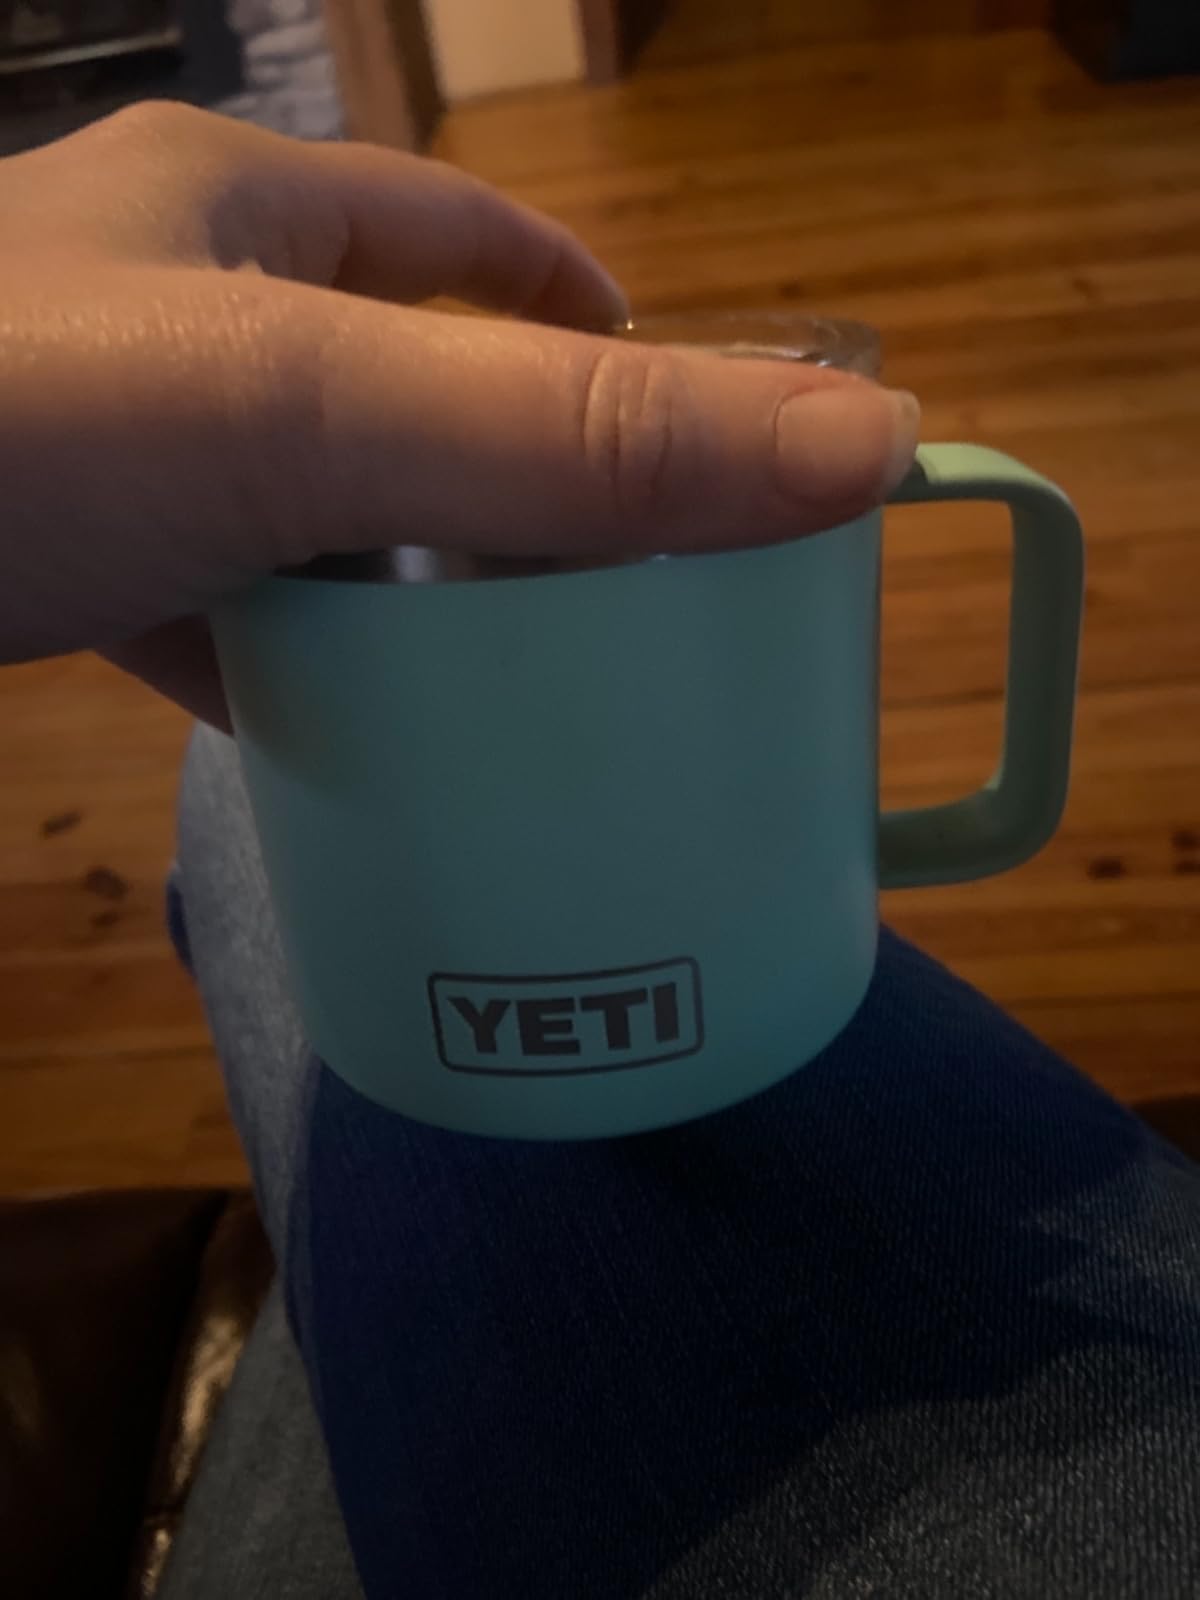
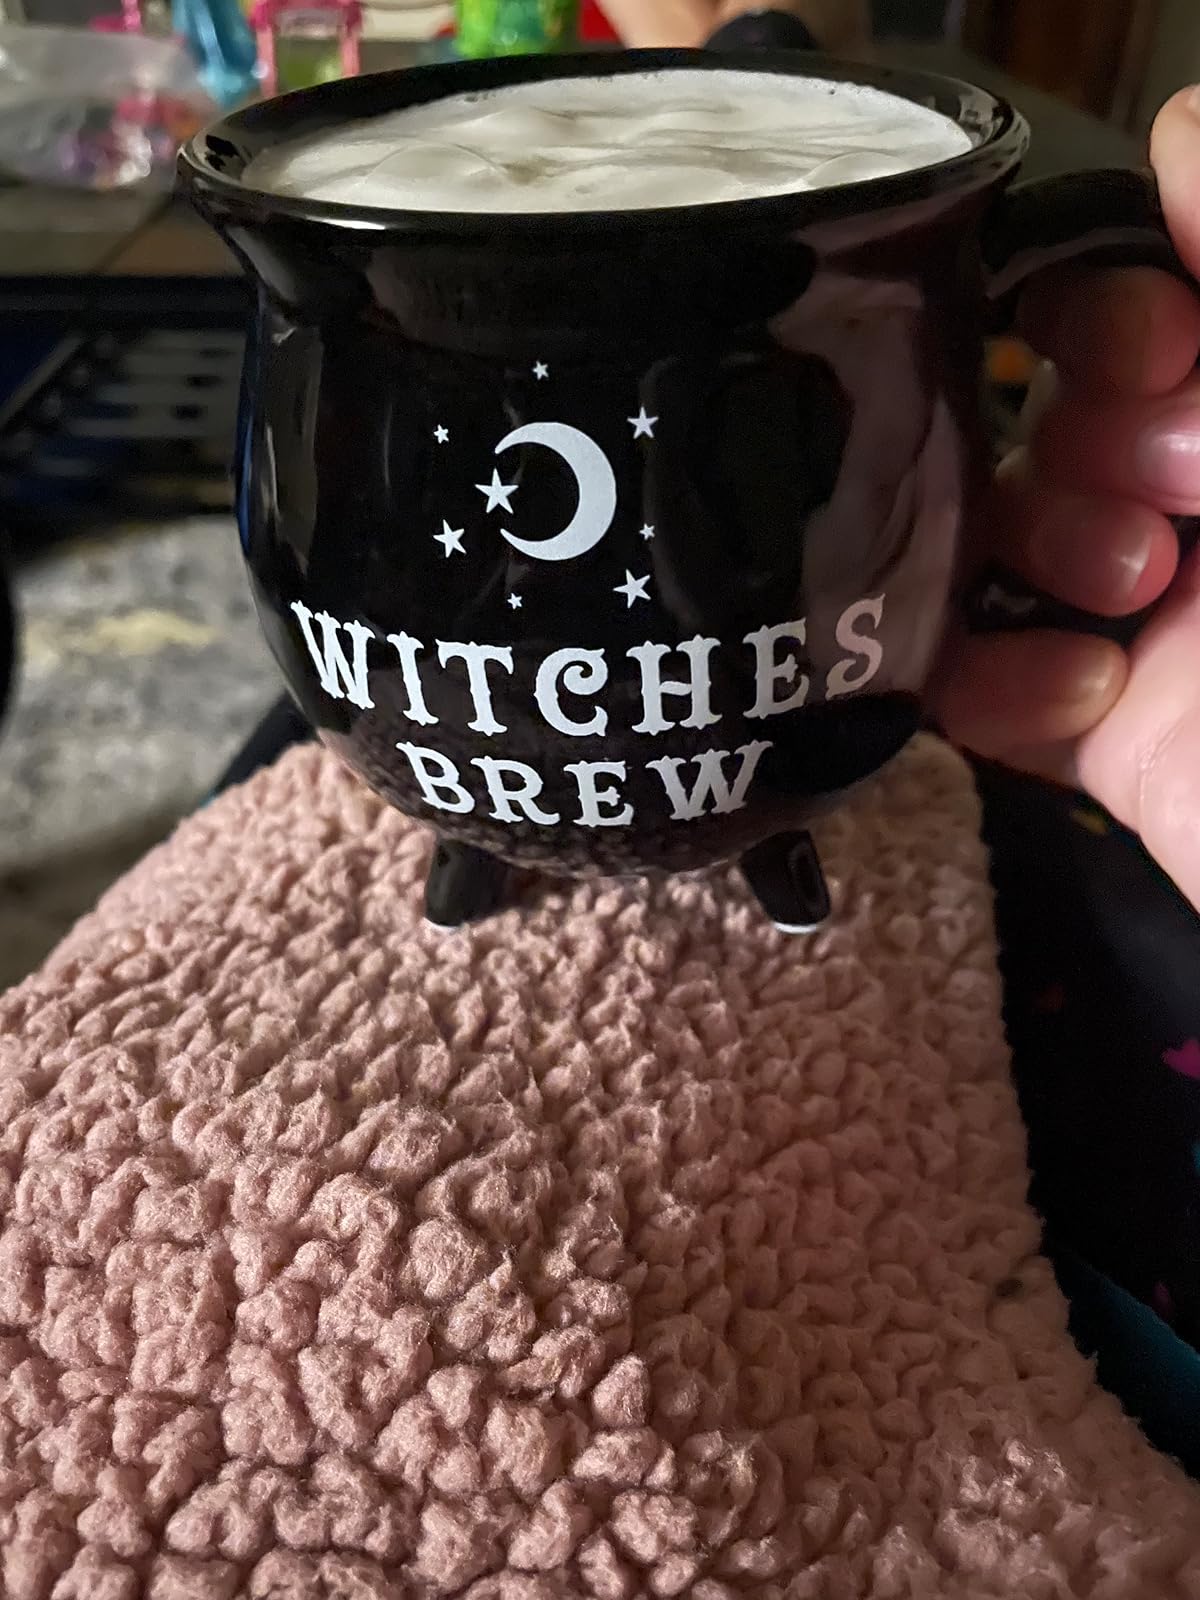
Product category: items_mug
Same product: no